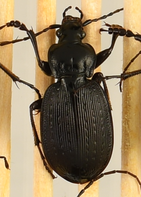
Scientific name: Carabus goryi
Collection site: Mountain Lake Biological Station NEON (MLBS), plot MLBS_009